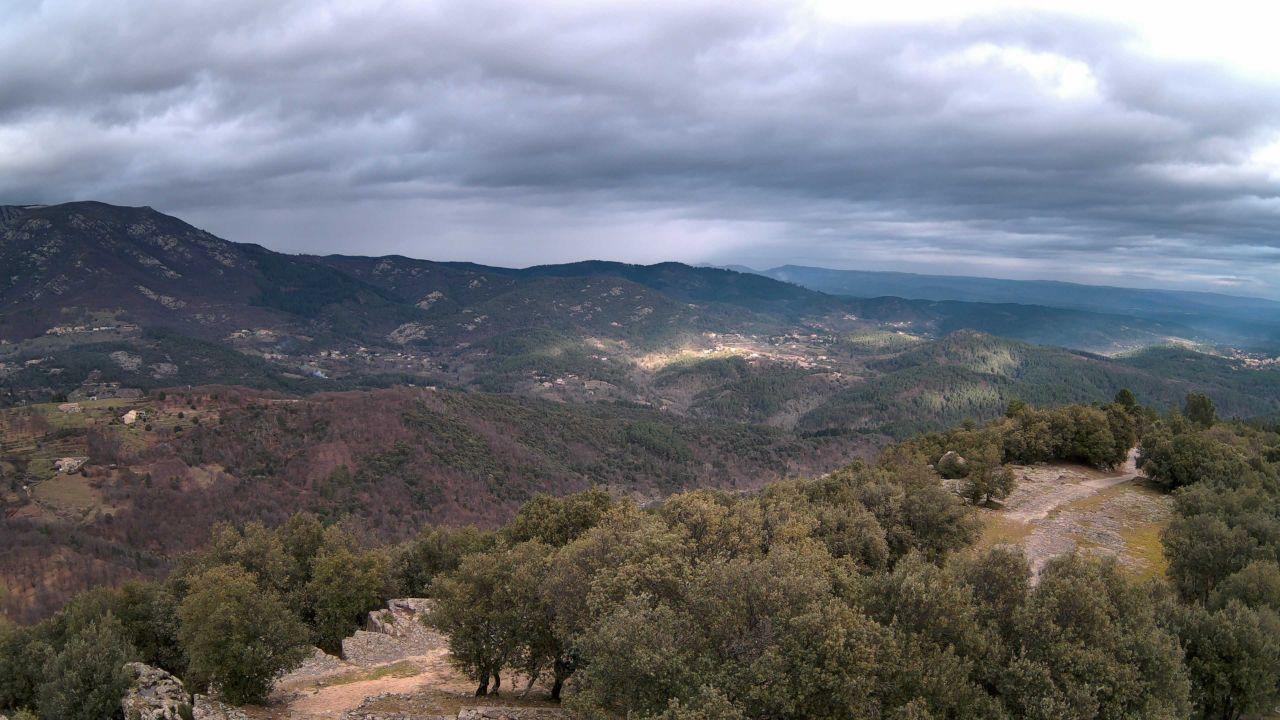
Fire: no
Smoke: yes